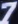
Number: 7